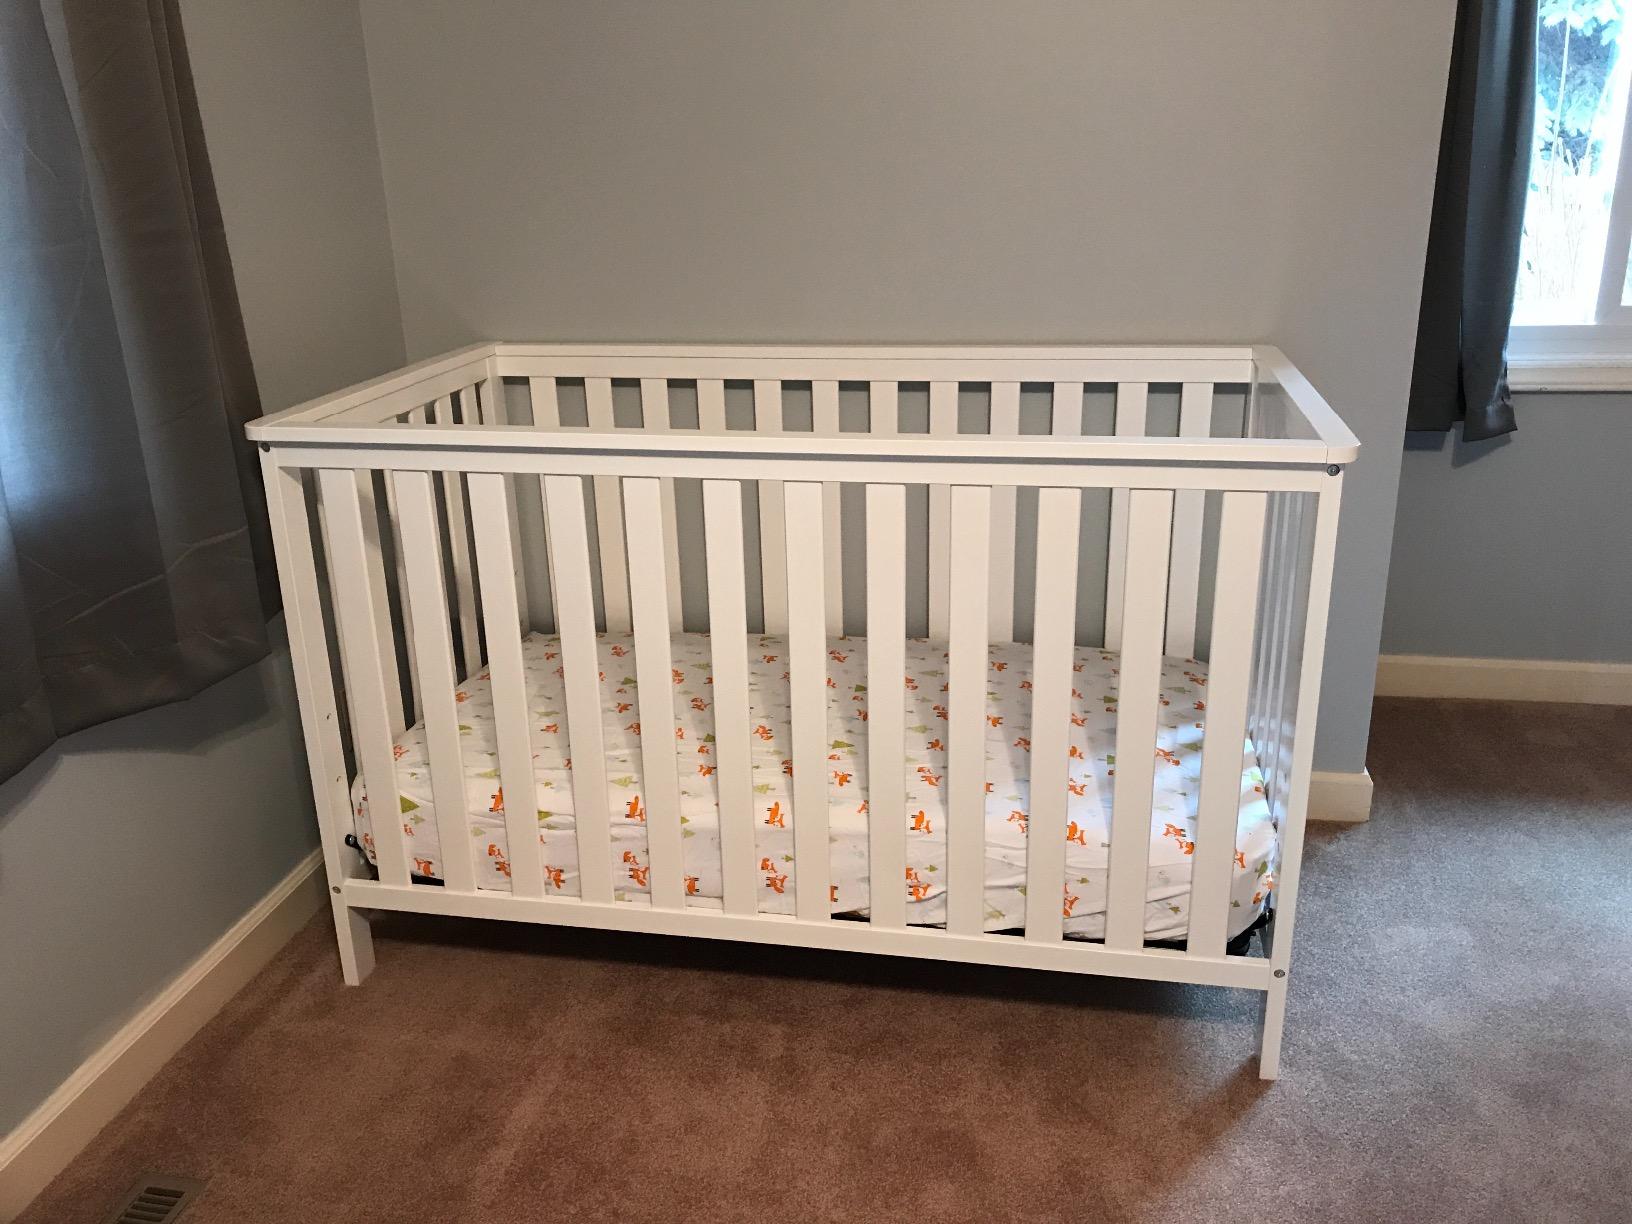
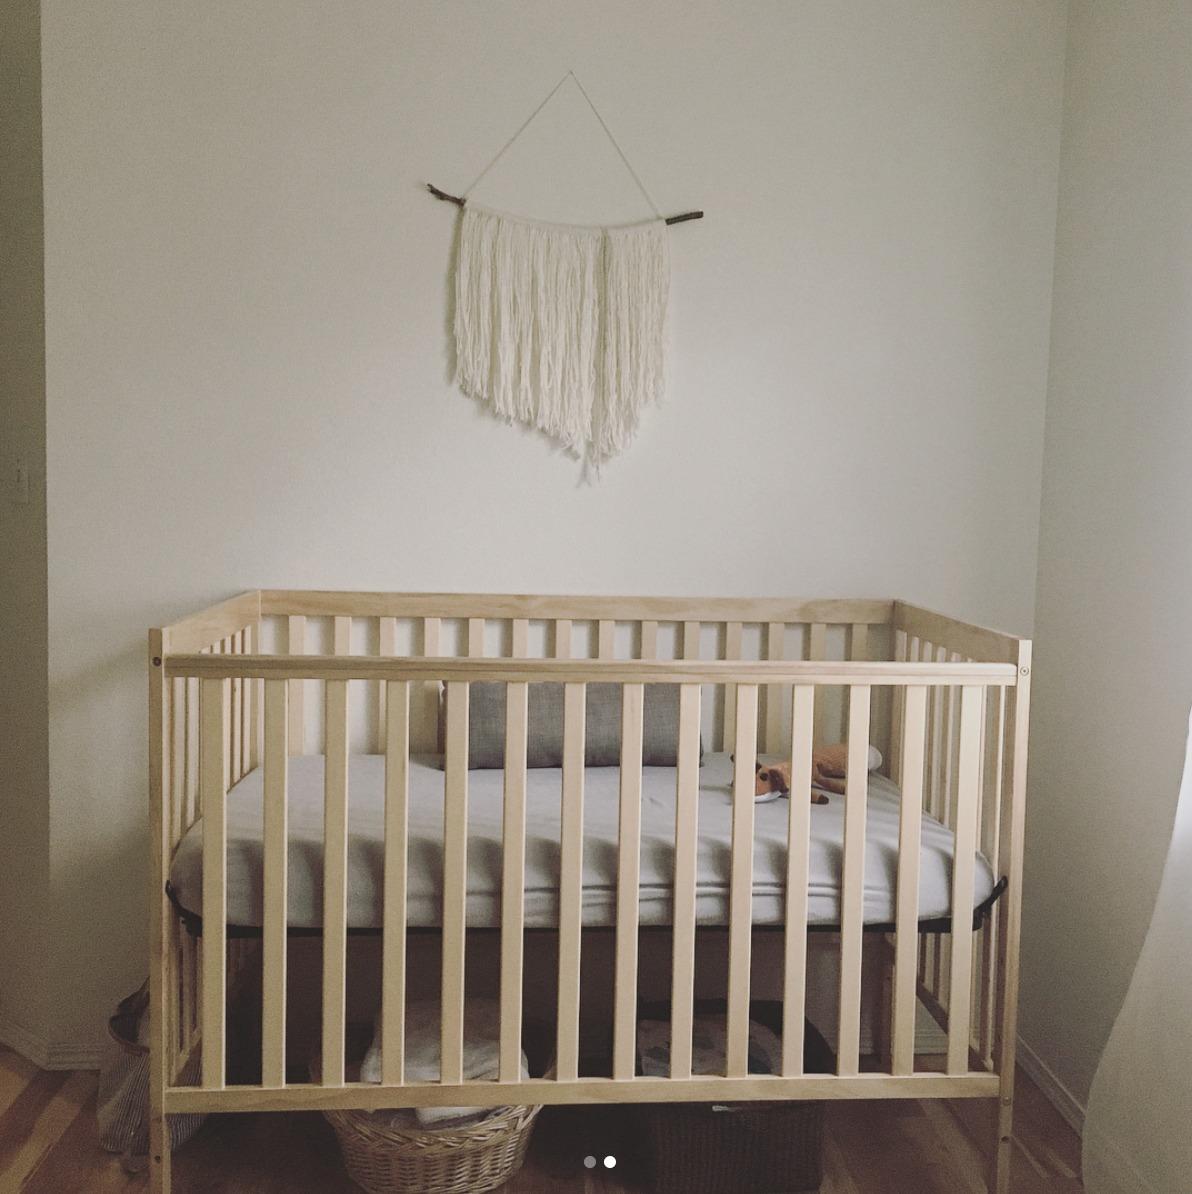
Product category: products_crib
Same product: no